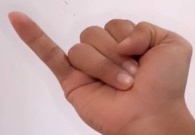
ASL sign: J